Keddy Nature Sanctuary

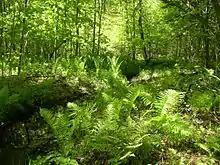
This seepage valley has a deciduous forest canopy, with an understory of ostrich fern, and supports several with calcium-demanding plants including Clinton's fern and narrow-leaved spleenwort. This valley is a headwater for a stream that eventually feeds into Mississippi Lake.

The Keddy Nature Sanctuary consists of approximately one square mile of forest and wetland on the very edge of the Canadian shield, in the Township of Drummond/North Elmsley, Lanark County, in Ontario, Canada. It is mostly second growth temperate deciduous forest, interspersed with wetlands and beaver ponds, as well as sedge-dominated rock-ridges. A central ridge has more than twenty hectares of hemlock forest. There are also old fields that remain from pastures created in the previous century. Parts of this property, as well as adjoining lands, are designated as the Scotch Corners Provincially Significant Wetland. The property is one of several protected by the Mississippi Madawaska Land Trust.